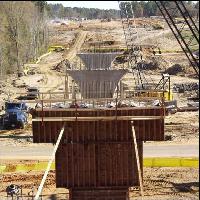
Weather: cloudy or overcast